Mom Thinks I'm Crazy to Marry a Japanese Guy

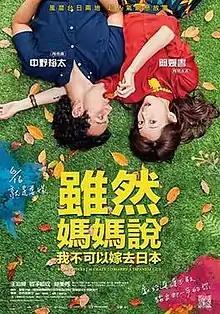
Theatrical release poster

Mom Thinks I'm Crazy to Marry a Japanese Guy (Chinese: 雖然媽媽說我不可以嫁去日本) is a 2017 romantic-comedy film directed by Akihisa Yachida. Based upon a non-fiction book by Mr. and Mrs. Mogi, the film is a co-production between Japan and Taiwan, and stars Jian Man-shu and Yuta Nakano. The film was theatrically released on May 27, 2017 in Japan and in Taiwan on June 16, 2017.